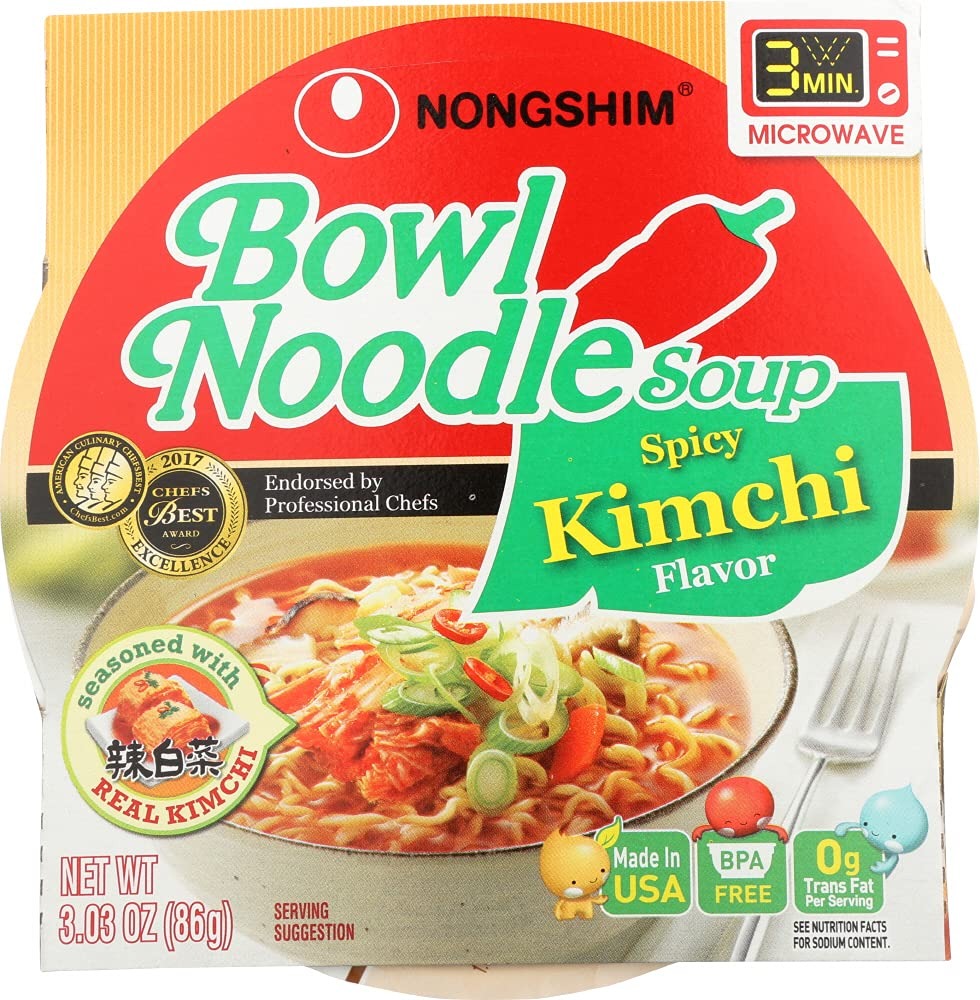
Item Name: Nongshim Bowl Noodle Instant Noodle Soup Spicy Kimchi No Msg 12 Packs of 3.03 Oz Wf 10
Value: 36.36
Unit: Ounce

Price: 30.24